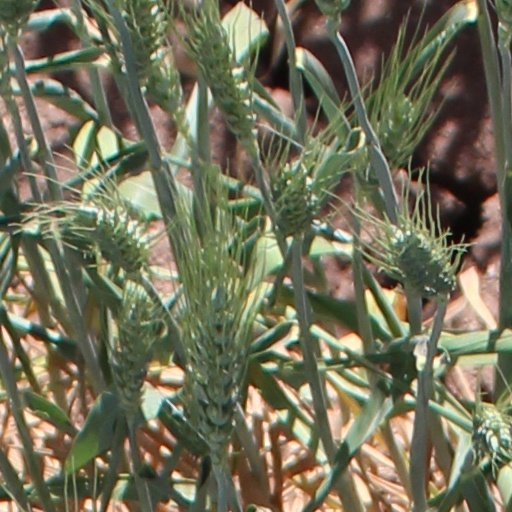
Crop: wheat